Krempachy Marl Formation

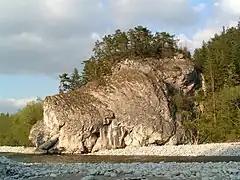
Przełom Białki, near where strata of the formation appear

The Krempachy Marl Formation is a geological formation in Poland and Slovakia, dating to about 179 million years ago, and covering the middle Toarcian stage of the Jurassic Period. It is among the most important formations of the Toarcian boundary on the Carpathian realm, being the regional equivalent of the Posidonia Shale.